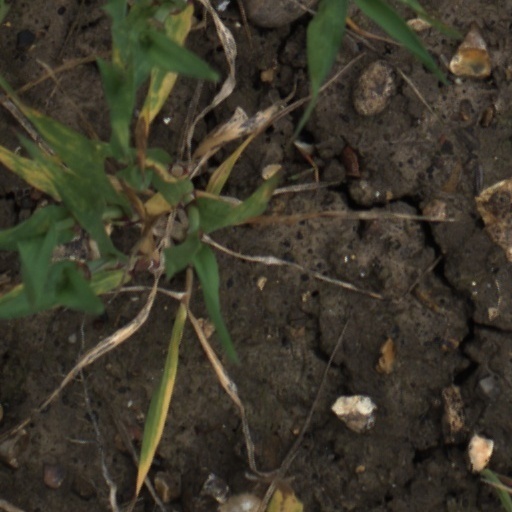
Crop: wheat